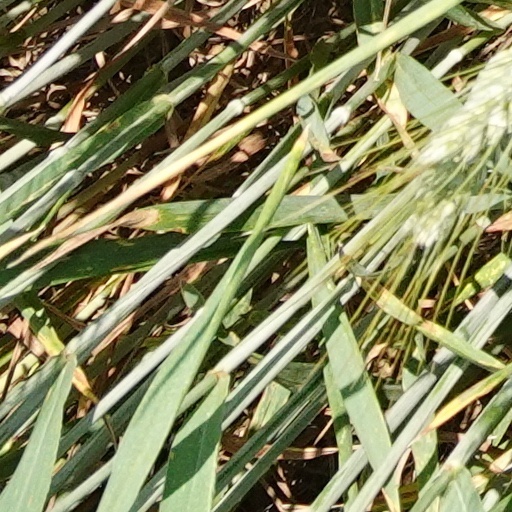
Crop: wheat